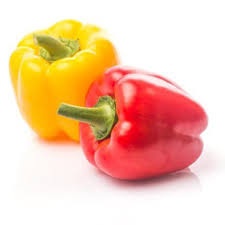
Label: capsicum